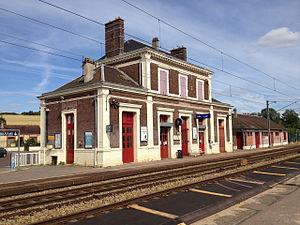
Bâtiment voyageurs de la gare de Bueil, département de l'Eure, Haute-Normandie, France.
La gare de Bueil est une gare ferroviaire française située sur la commune de Bueil.